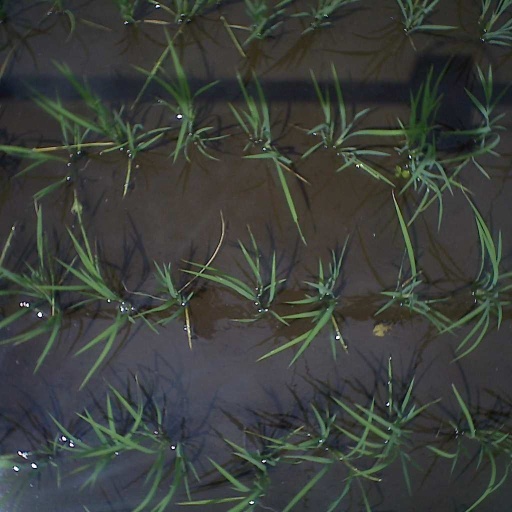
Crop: rice